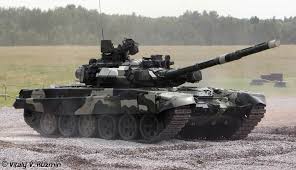
Label: T-90